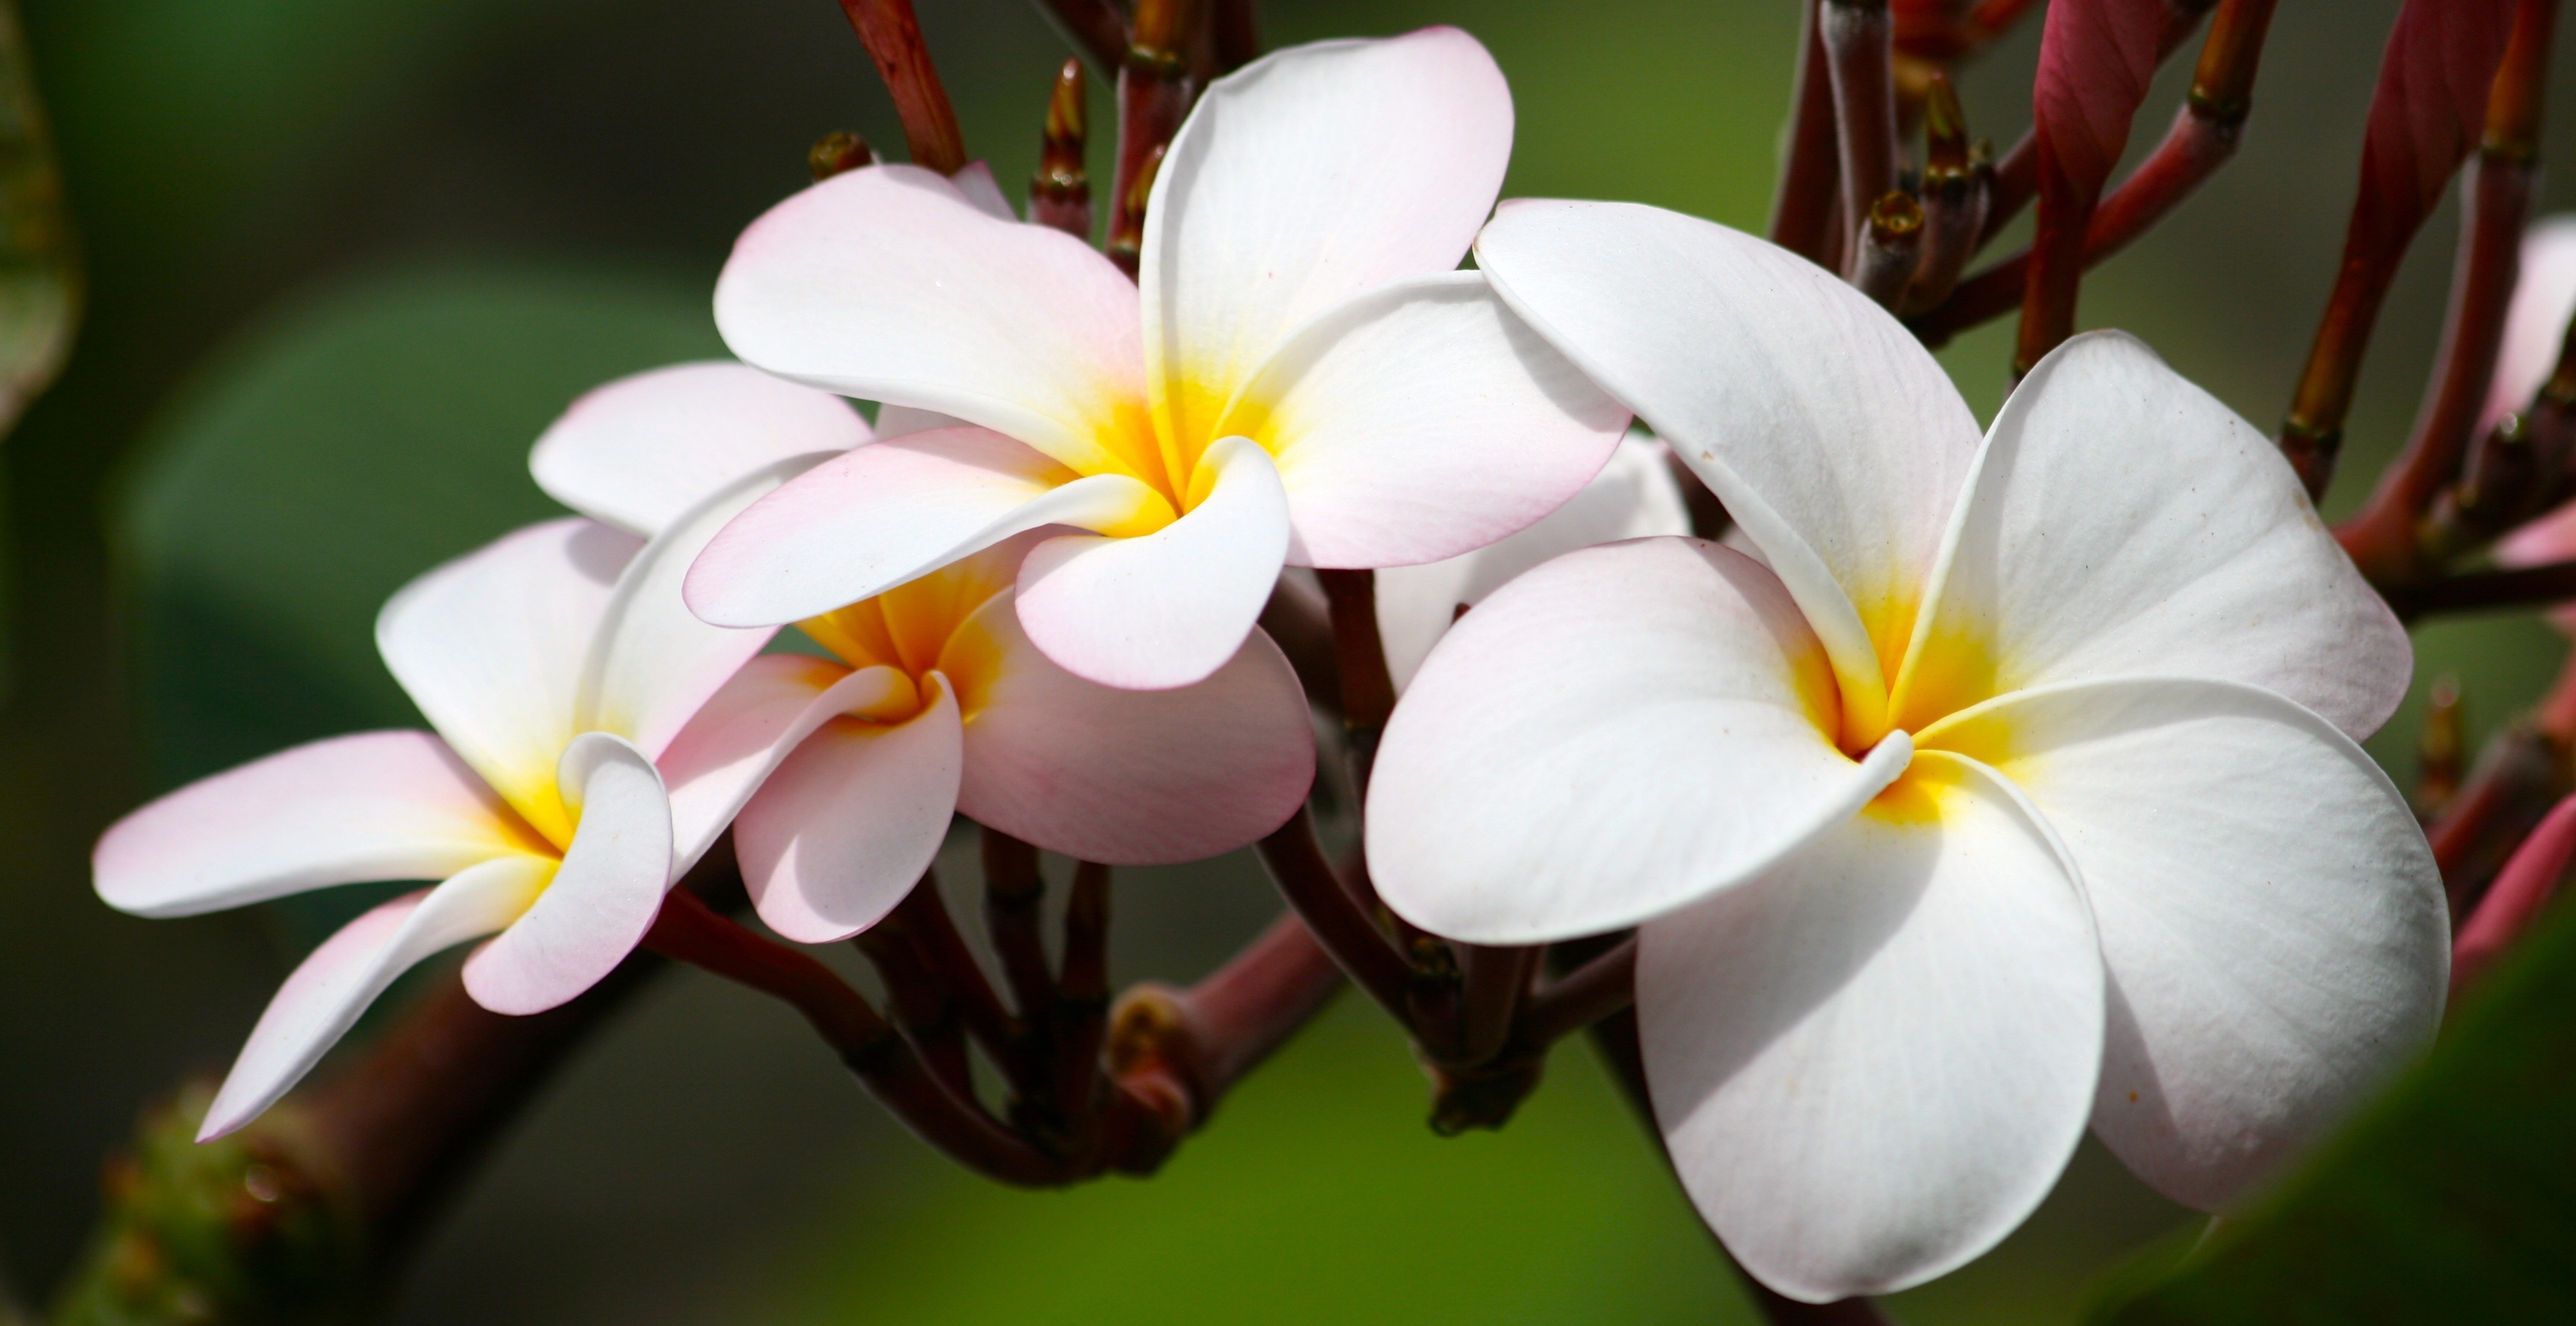
nature, blossom, plant, white, flower, petal, summer, floral, bouquet, natural, fresh, botany, blooming, garden, flora, orchid, exotic, plumeria, tropics, macro photography, flowering plant, land plant, moth orchid